Edinburgh and Northern Railway

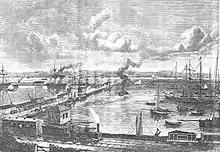
Granton Harbour and Pier

As early as 1819 a railway had been proposed, starting from Burntisland to the Firth of Tay. The engineer Robert Stevenson designed a line, but nothing further was done. Further proposed schemes followed in 1835 and 1836. In October 1840 a definite decision was taken to adopt one of these schemes, but now the money market was difficult and it was decided to delay until conditions improved. Two competing schemes were put forward in the intervening period, but they came to nothing. So it was that early in 1844 a prospectus was issued for the "Edinburgh, Dundee and Northern Railway", with capital of £800,000. this was to be the scheme designed by Thomas Grainger and his partner John Miller. On 1 March 1844 the title of the proposed company was shortened to the "Edinburgh and Northern Railway". It was to run from Burntisland through Kirkcaldy and Markinch to Ladybank and Newburgh, on the southern shore of the Tay. At Newburgh the line was to cross the Tay and make a junction with the proposed Dundee and Perth Railway, over which trains would get access to Perth along the north shore of the Tay.